Kondara Gorge

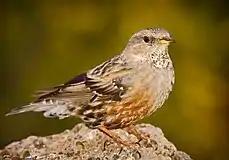
Alpine accentors breed in the IBA.

The Kondara Gorge is the gorge of the Kondara River in the southern spurs of the Gissar Range, north of Dushanbe in the Varzob District, one of the Districts of Republican Subordination, in western Tajikistan. It has been identified by BirdLife International as an Important Bird Area (IBA).